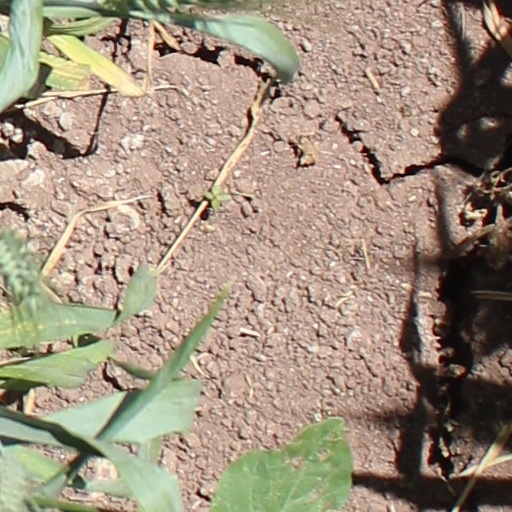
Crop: wheat